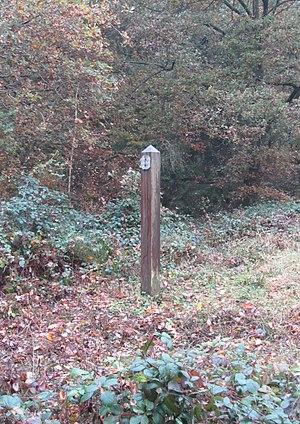
Dorothee von Windheim, née le 11 juillet 1945 à Volmerdingsen, dans le district de Minden, est une artiste plasticienne allemande.